Thodi Life Thoda Magic

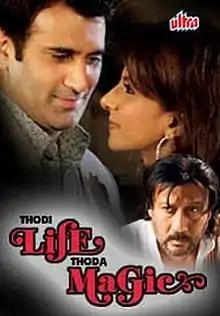

Thodi Life Thoda Magic is a 2008 Indian Hindi-language film directed by Aanand L. Rai. The film stars Jackie Shroff, Parmeet Sethi, Paresh Rawal, Arbaaz Khan and Anita Raj in pivotal roles. Cricket commentator Harsha Bhogle also plays a guest role. The film's music is by Vinay Tiwari.